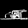
Label: Sandal